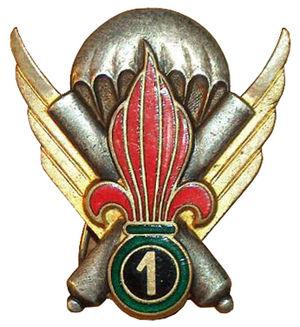
La Légion étrangère est un corps de l'Armée de terre française disposant d'un commandement particulier et comportant plusieurs spécialités : infanterie, cavalerie, génie et troupes aéroportées. La Légion est également indépendante du point de vue de son recrutement.
La 1ʳᵉ compagnie étrangère parachutiste de mortiers lourds est une unité parachutiste éphémère de la Légion étrangère qui combattit durant la guerre d'Indochine au sein du corps expéditionnaire français en Extrême-Orient.
Le 1ᵉʳ régiment étranger de parachutistes était un régiment de la Légion étrangère créé en 1948 en tant que bataillon et dissous en 1961 à la suite du putsch des généraux.